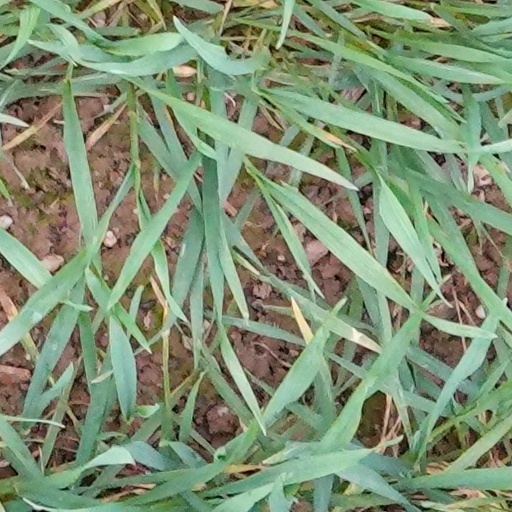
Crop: wheat